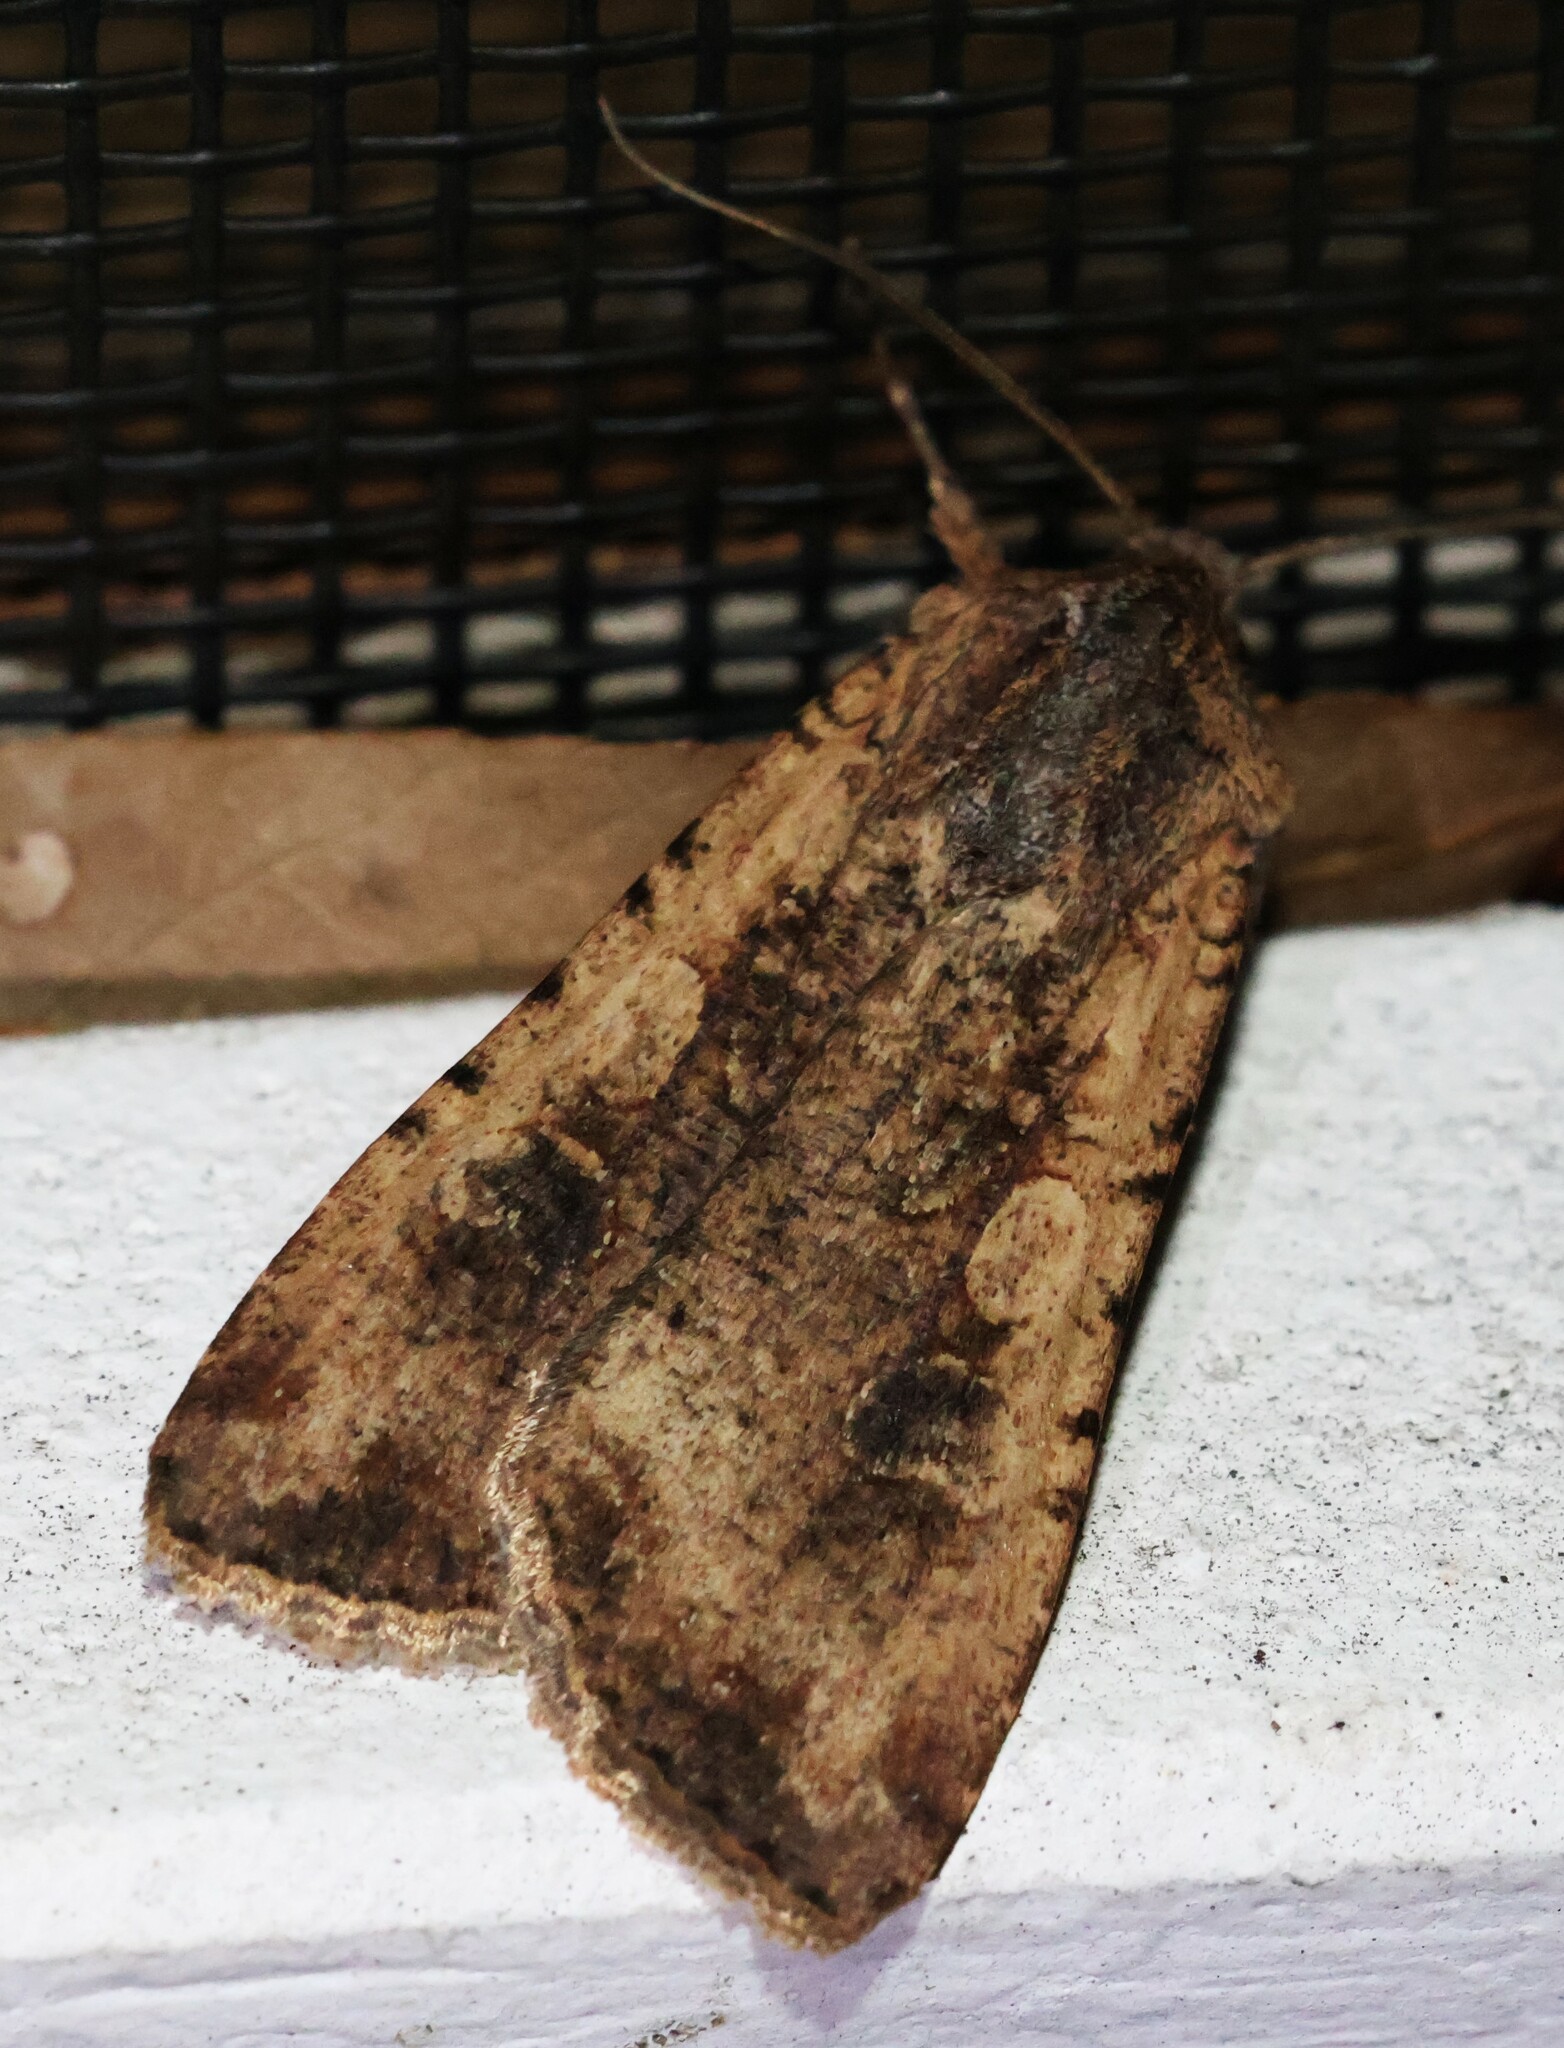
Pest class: cutworms